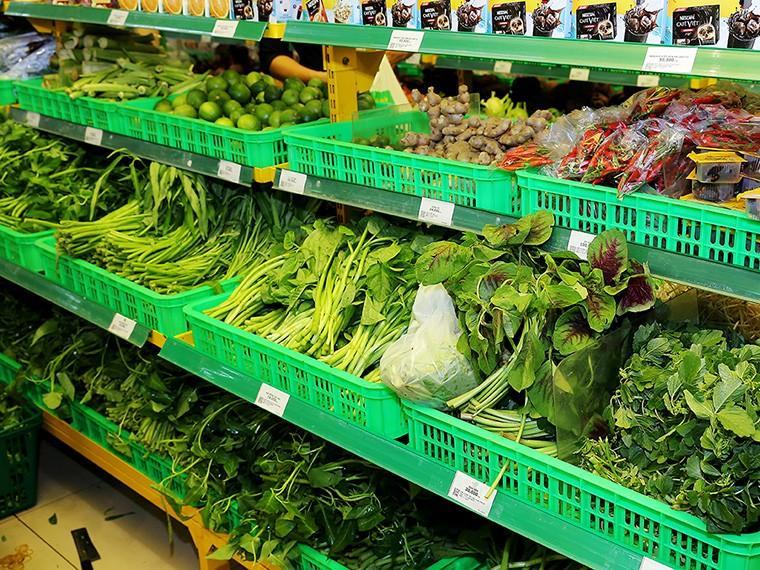
hai tầng dưới của kệ hàng trưng bày rau củ tươi